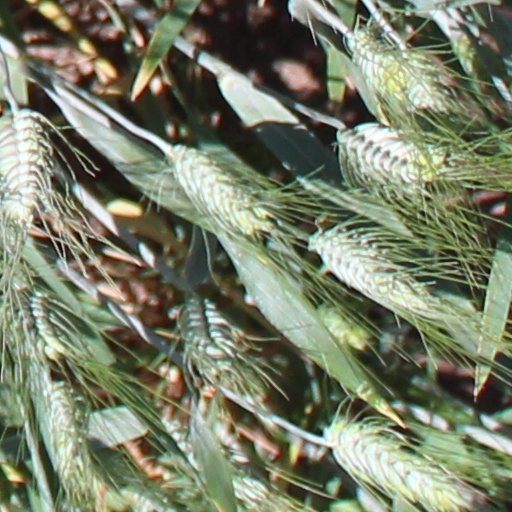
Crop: wheat